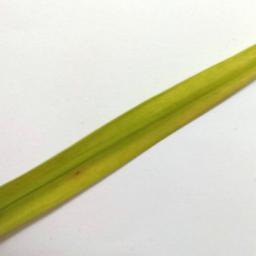
Label: Rice___Brown_Spot